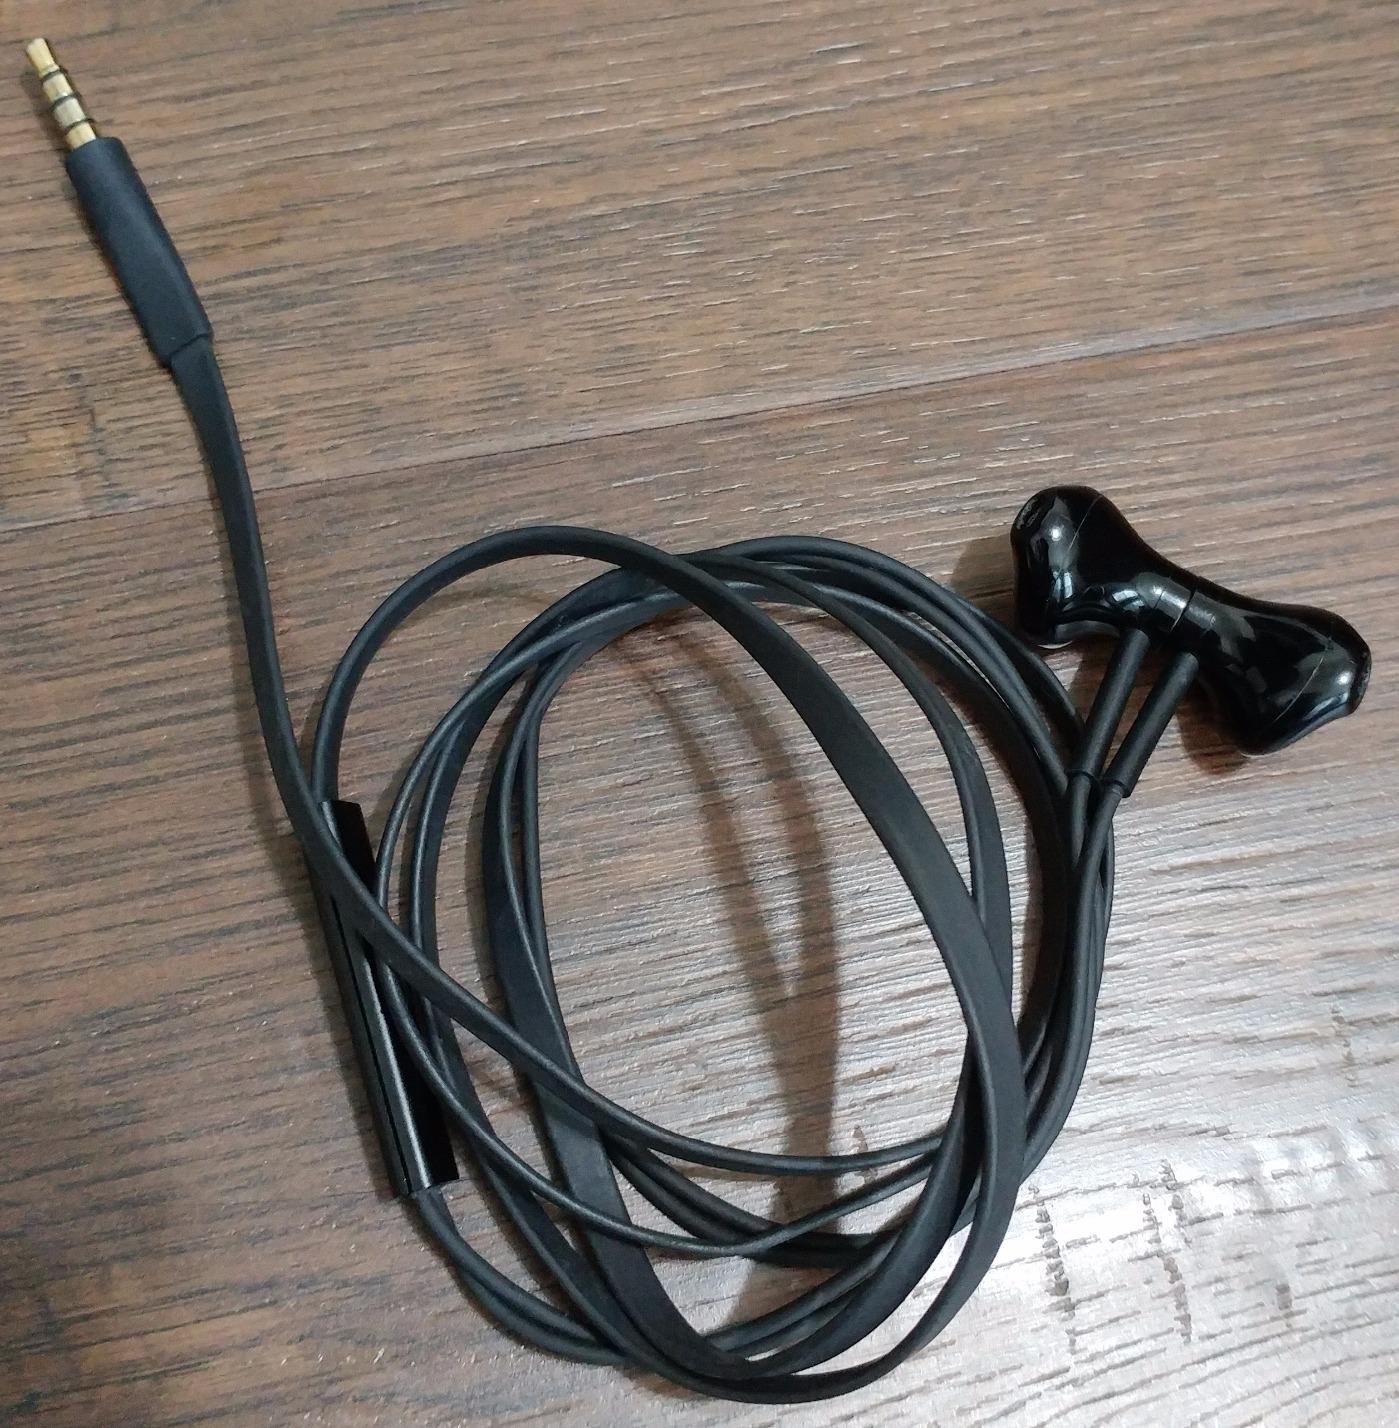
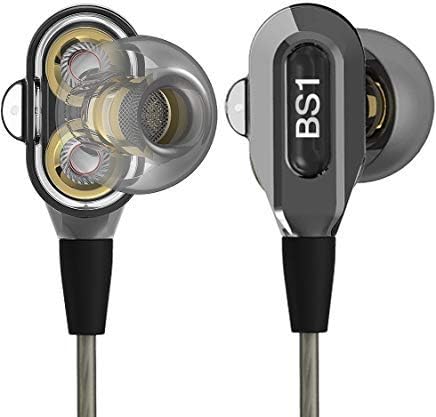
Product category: headphones
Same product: no